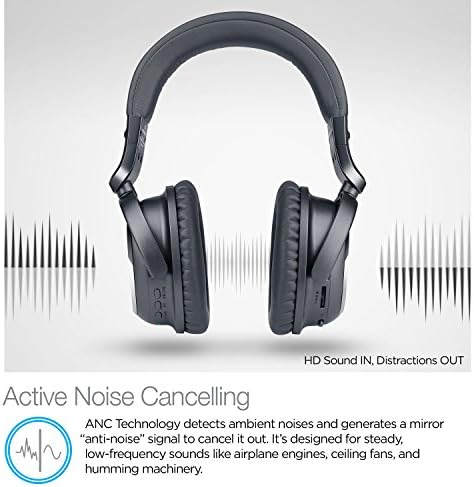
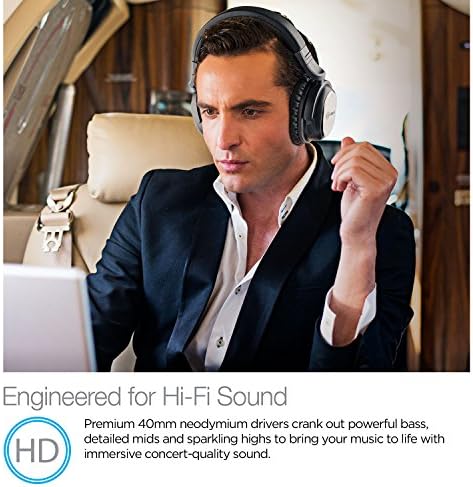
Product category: headphones
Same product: yes